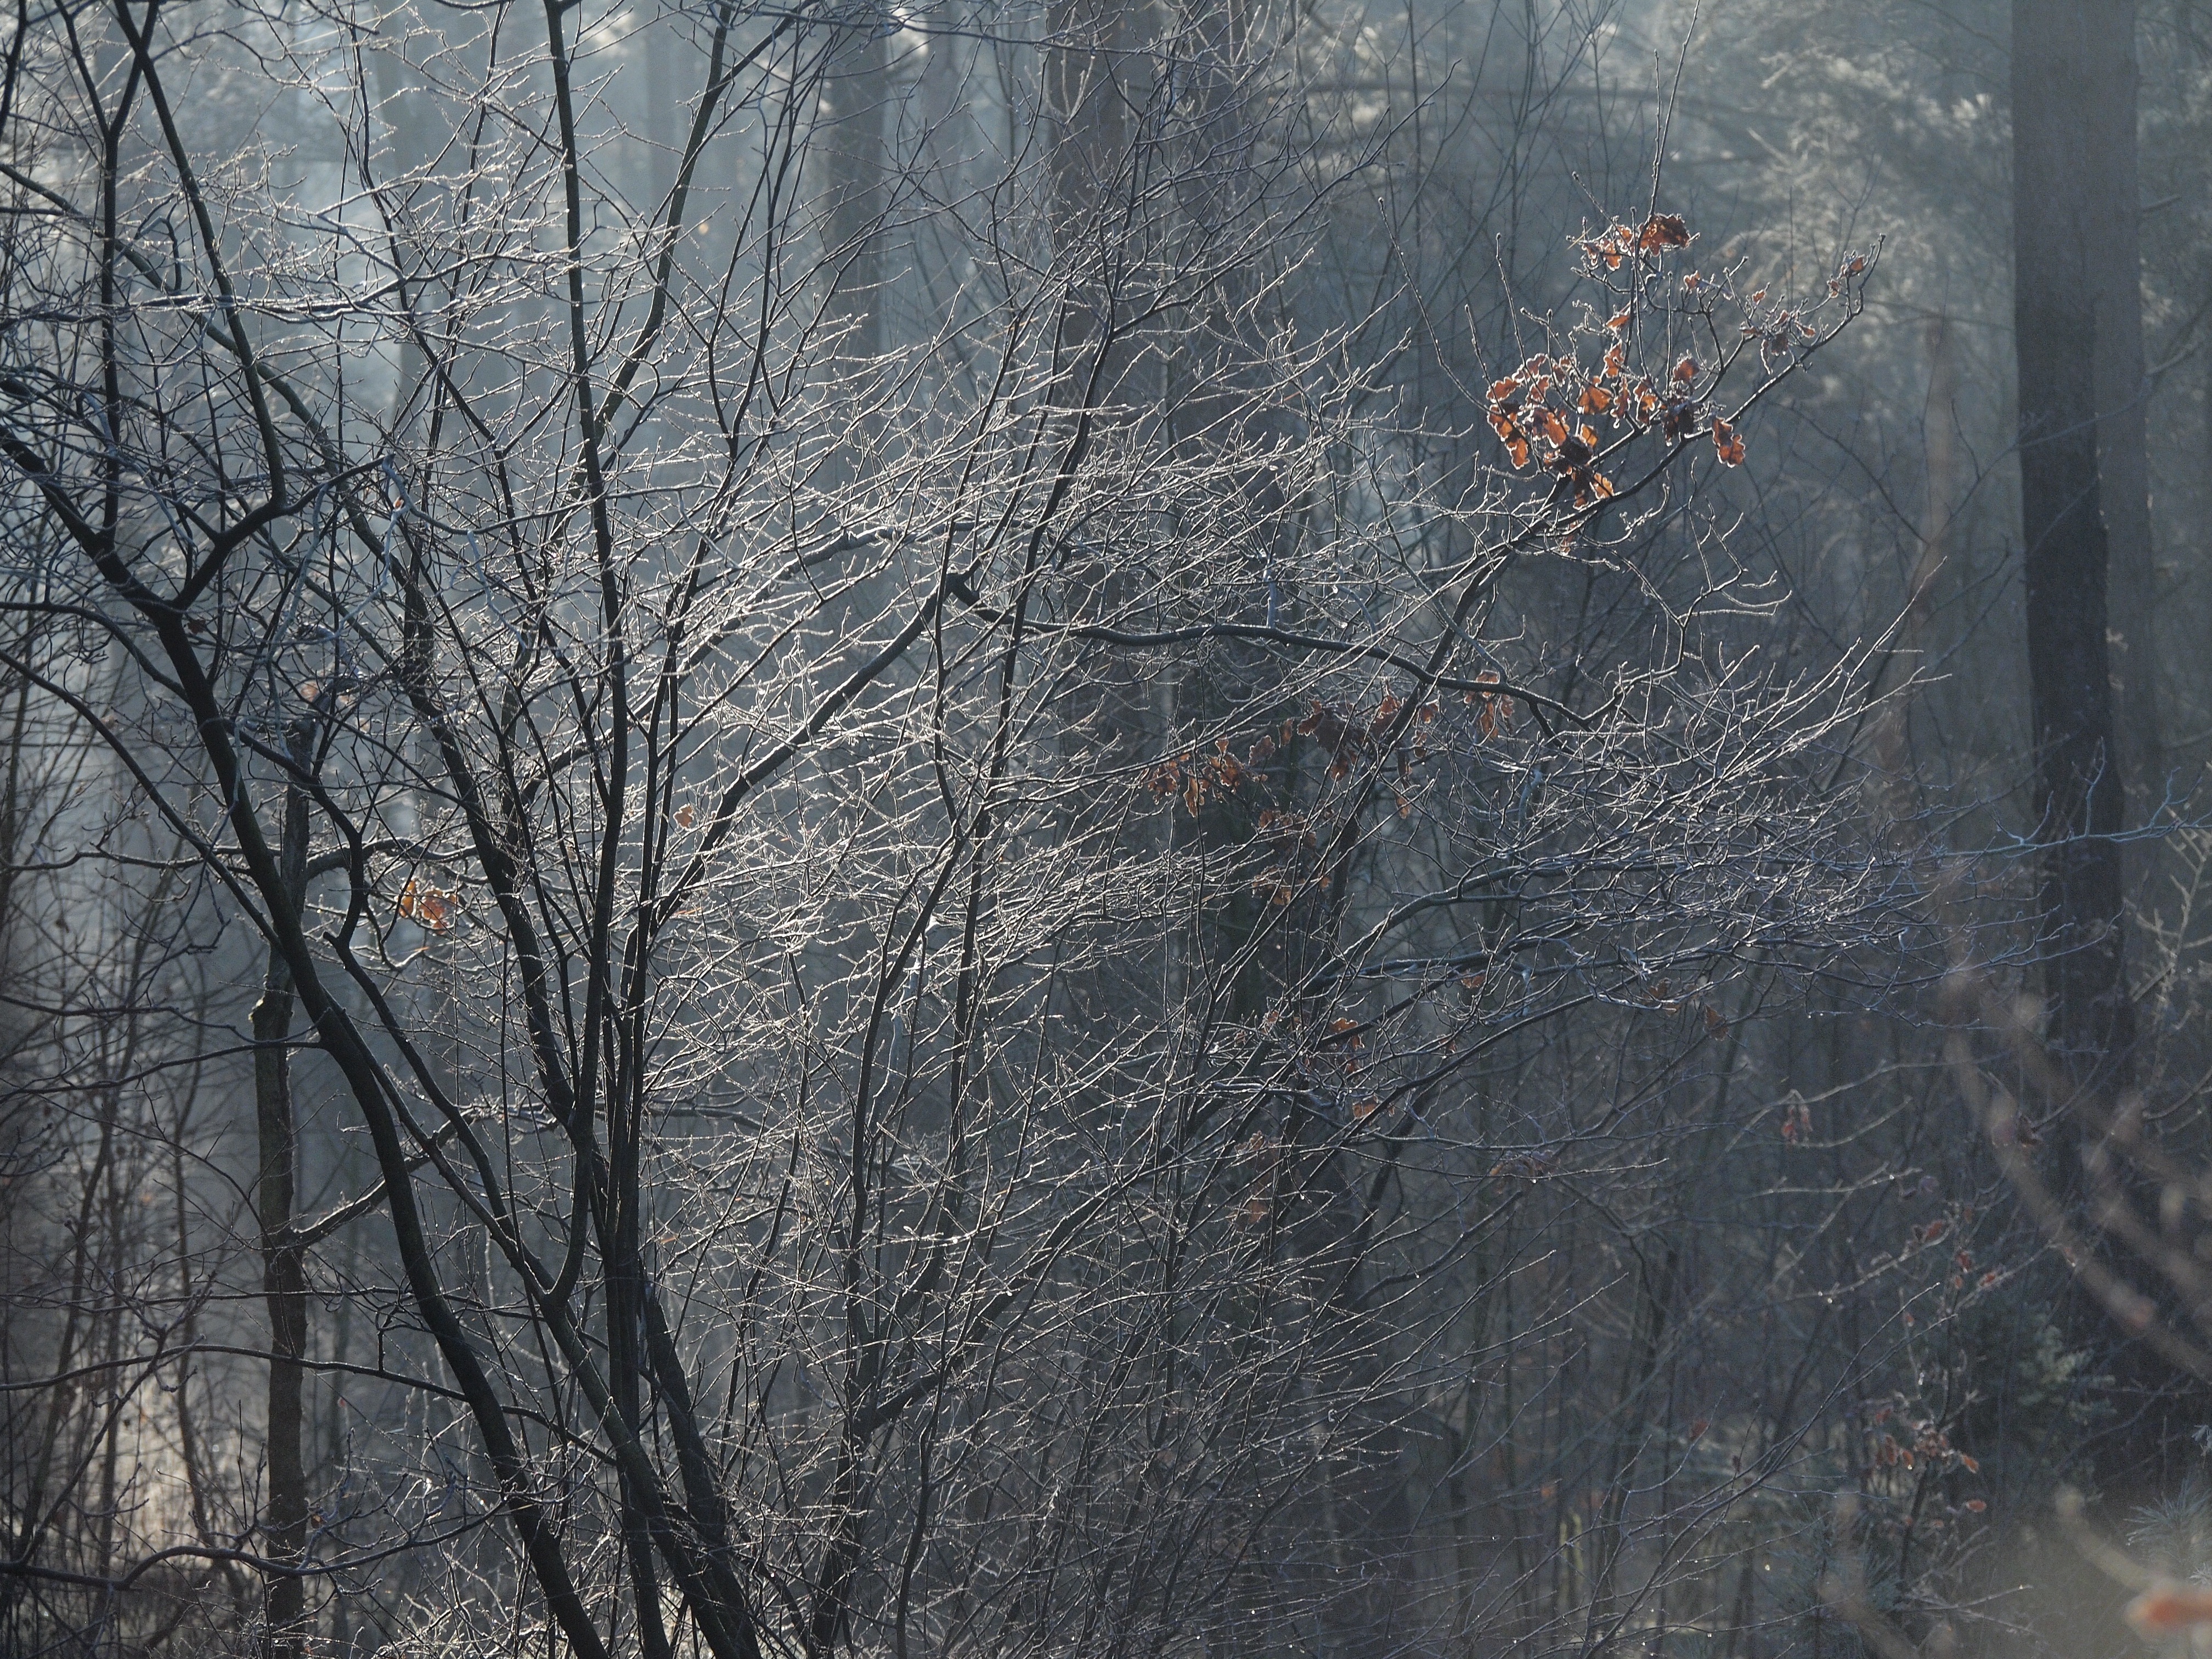
tree, forest, branch, snow, winter, frost, weather, season, freezing, atmospheric phenomenon